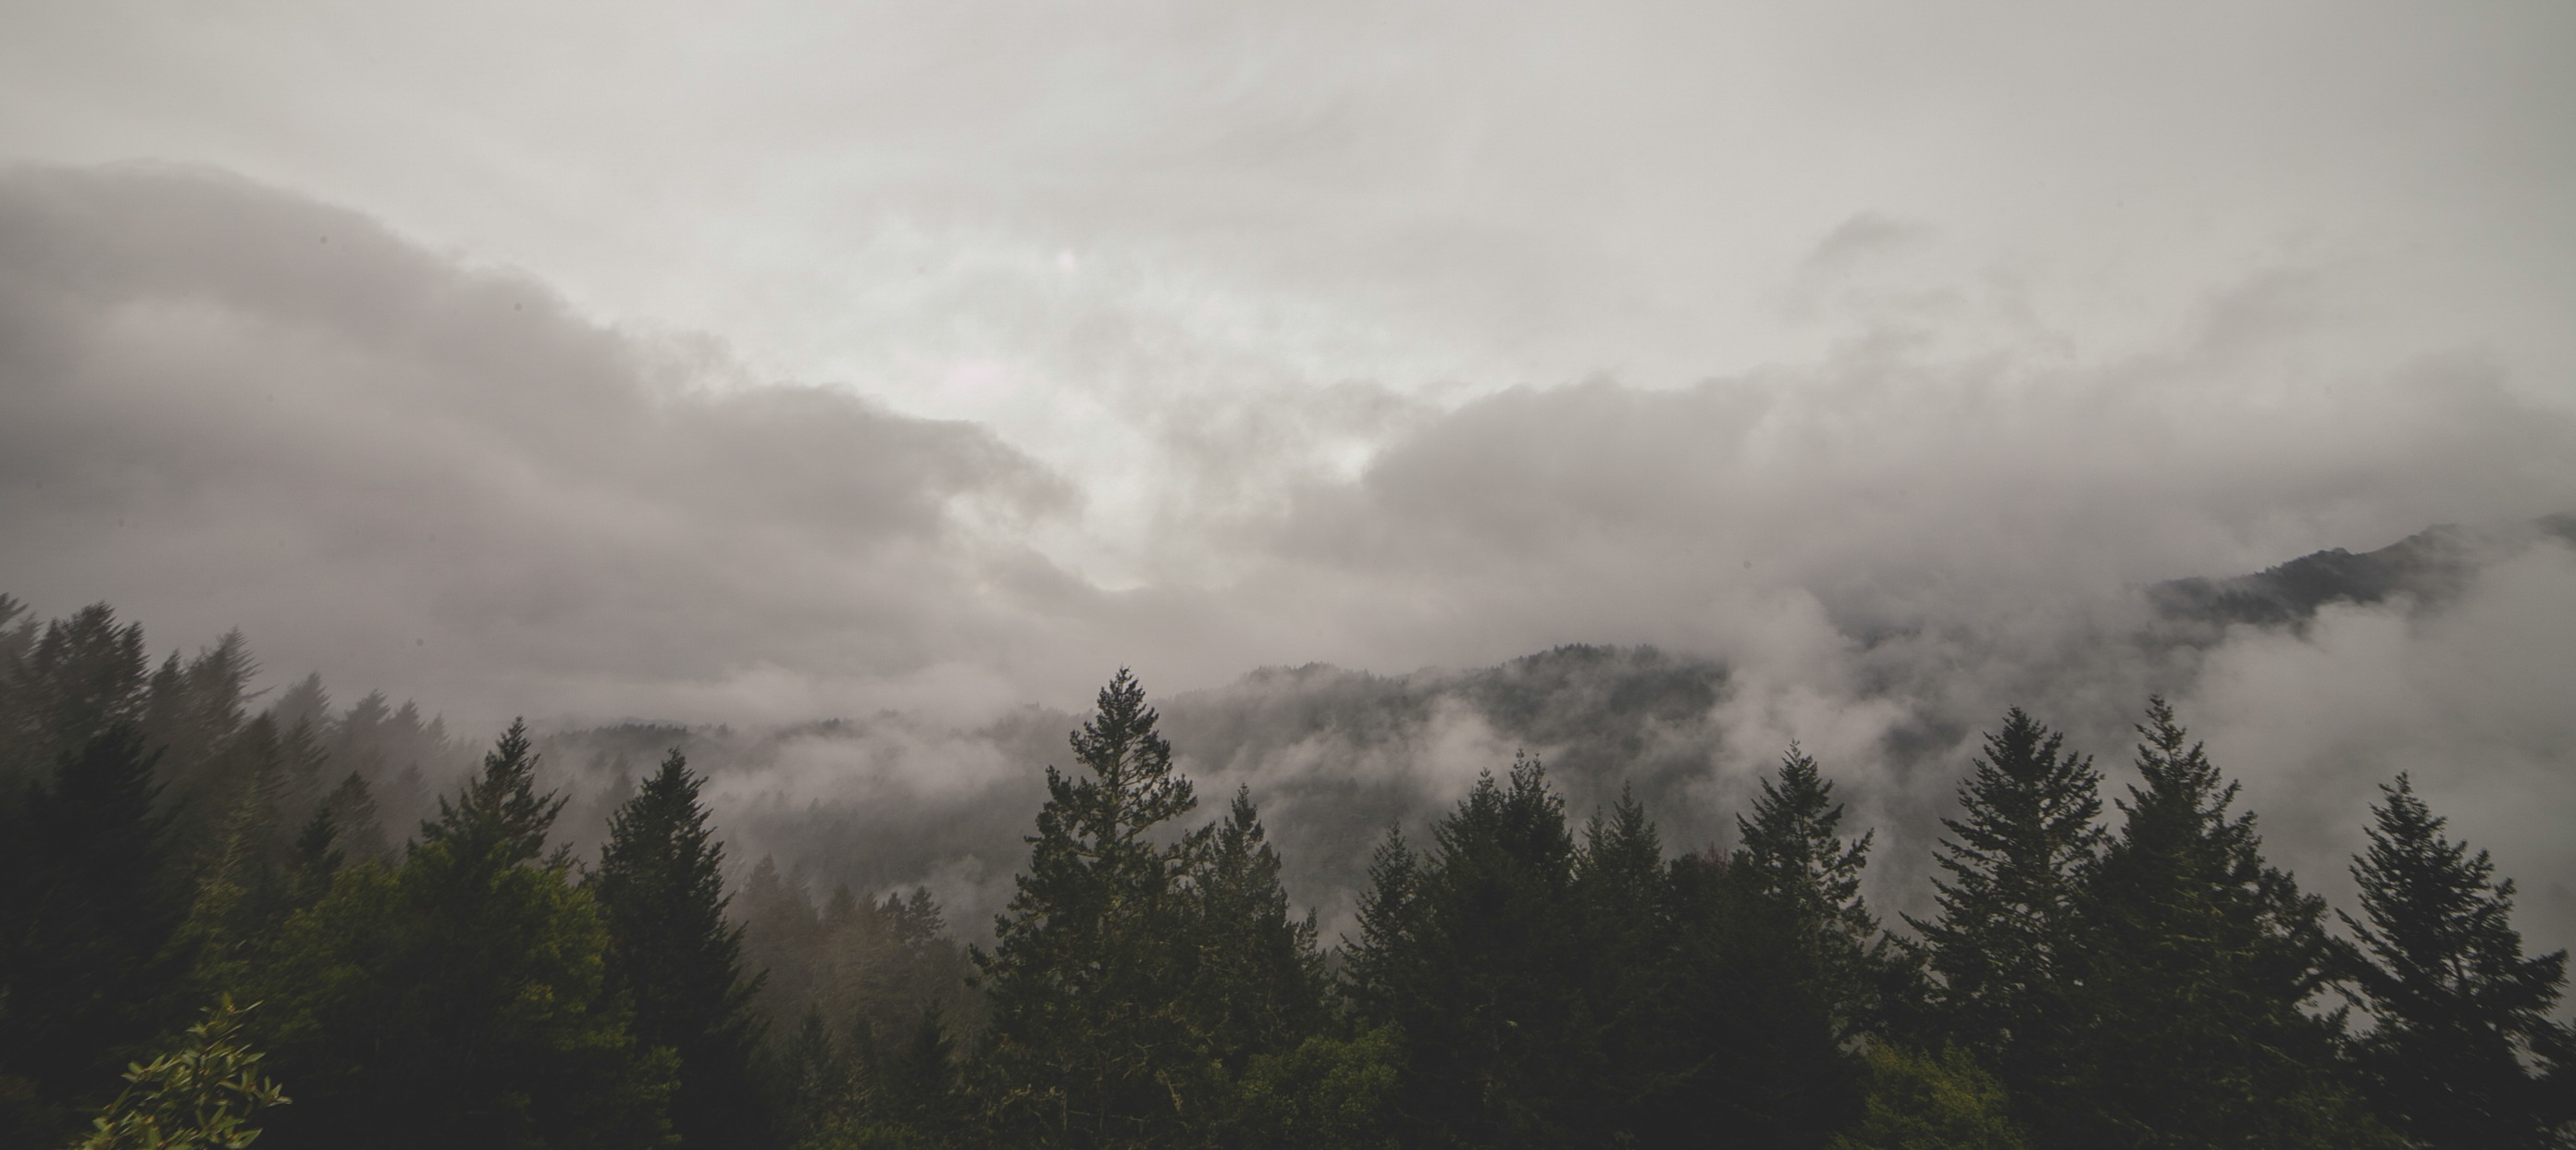
tree, nature, forest, mountain, cloud, sky, fog, mist, sunlight, morning, hill, dawn, atmosphere, mountain range, weather, trees, clouds, mountains, meteorological phenomenon, atmospheric phenomenon, mountainous landforms